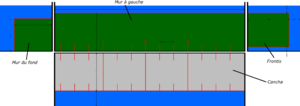
Jai alai, plan, présentation
Un fronton est un mur contre lequel on joue à la pelote basque. C'est un élément architectural présent dans la quasi-totalité des villes et villages du Pays basque français et, dans une moindre mesure, dans les régions limitrophes. Par extension, dans le langage courant, il peut désigner tous les murs de frappe présents dans les différentes installations dédiées à la pelote basque dont les noms exacts sont :